Eshmunazar II

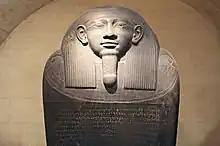
Phoenician-inscribed sarcophagus of King Eshmunazar II from the Sidon royal necropolis, displayed in the Louvre

Eshmunazar II (Phoenician: 𐤀𐤔𐤌𐤍𐤏𐤆𐤓, "") was the Phoenician king of Sidon. He was the grandson of Eshmunazar I, and a vassal king of the Persian Achaemenid Empire. Eshmunazar II succeeded his father Tabnit I who ruled for a short time and died before the birth of his son. Tabnit I was succeeded by his sister-wife Amoashtart who ruled alone until Eshmunazar II's birth, and then acted as his regent until the time he would have reached majority. Eshmunazar II died prematurely at the age of 14. He was succeeded by his cousin Bodashtart.